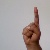
The image shows a hand gesture representing the letter 'D' in Indian Sign Language.